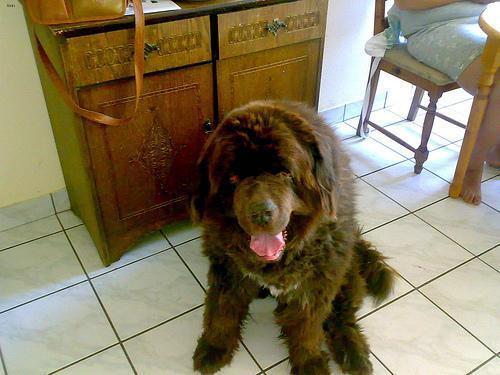
newfoundland